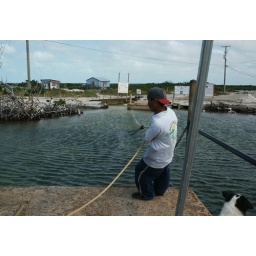
This is a ferry across the river in Belize...hand pulled on a float, car and all, across the river.